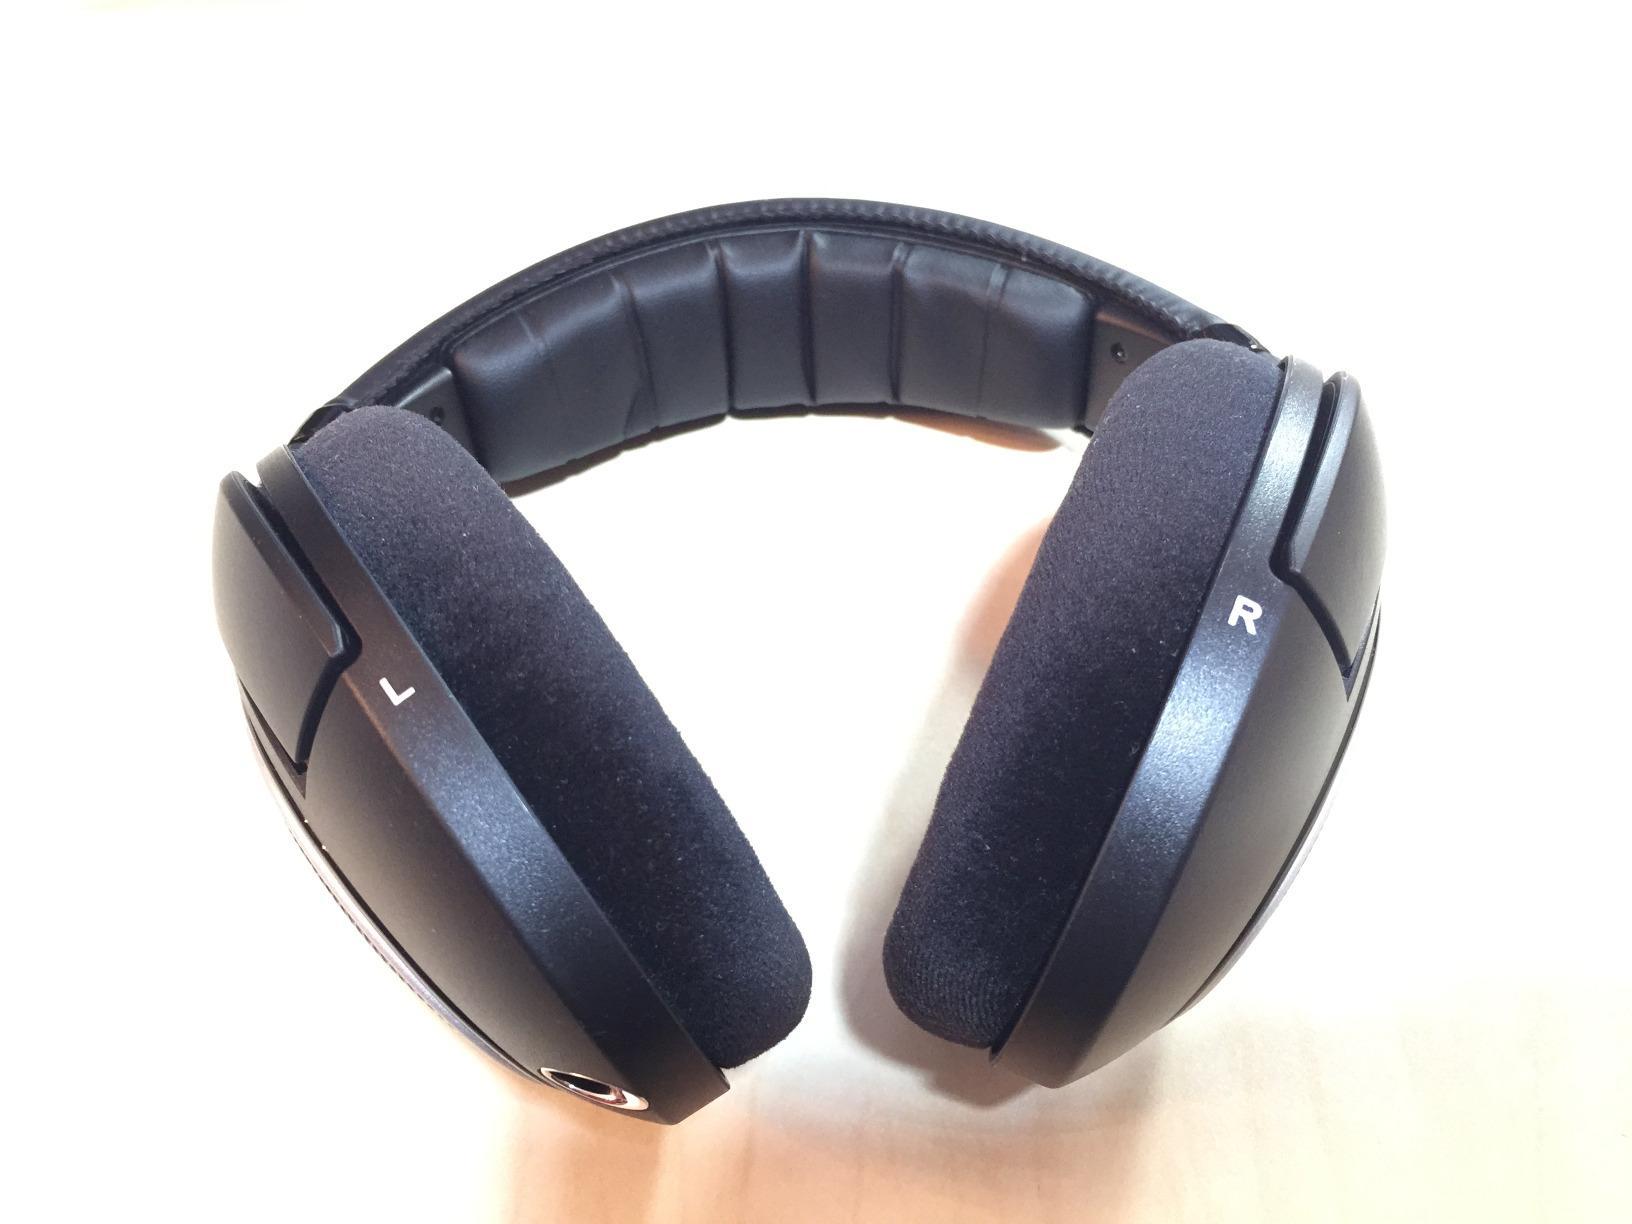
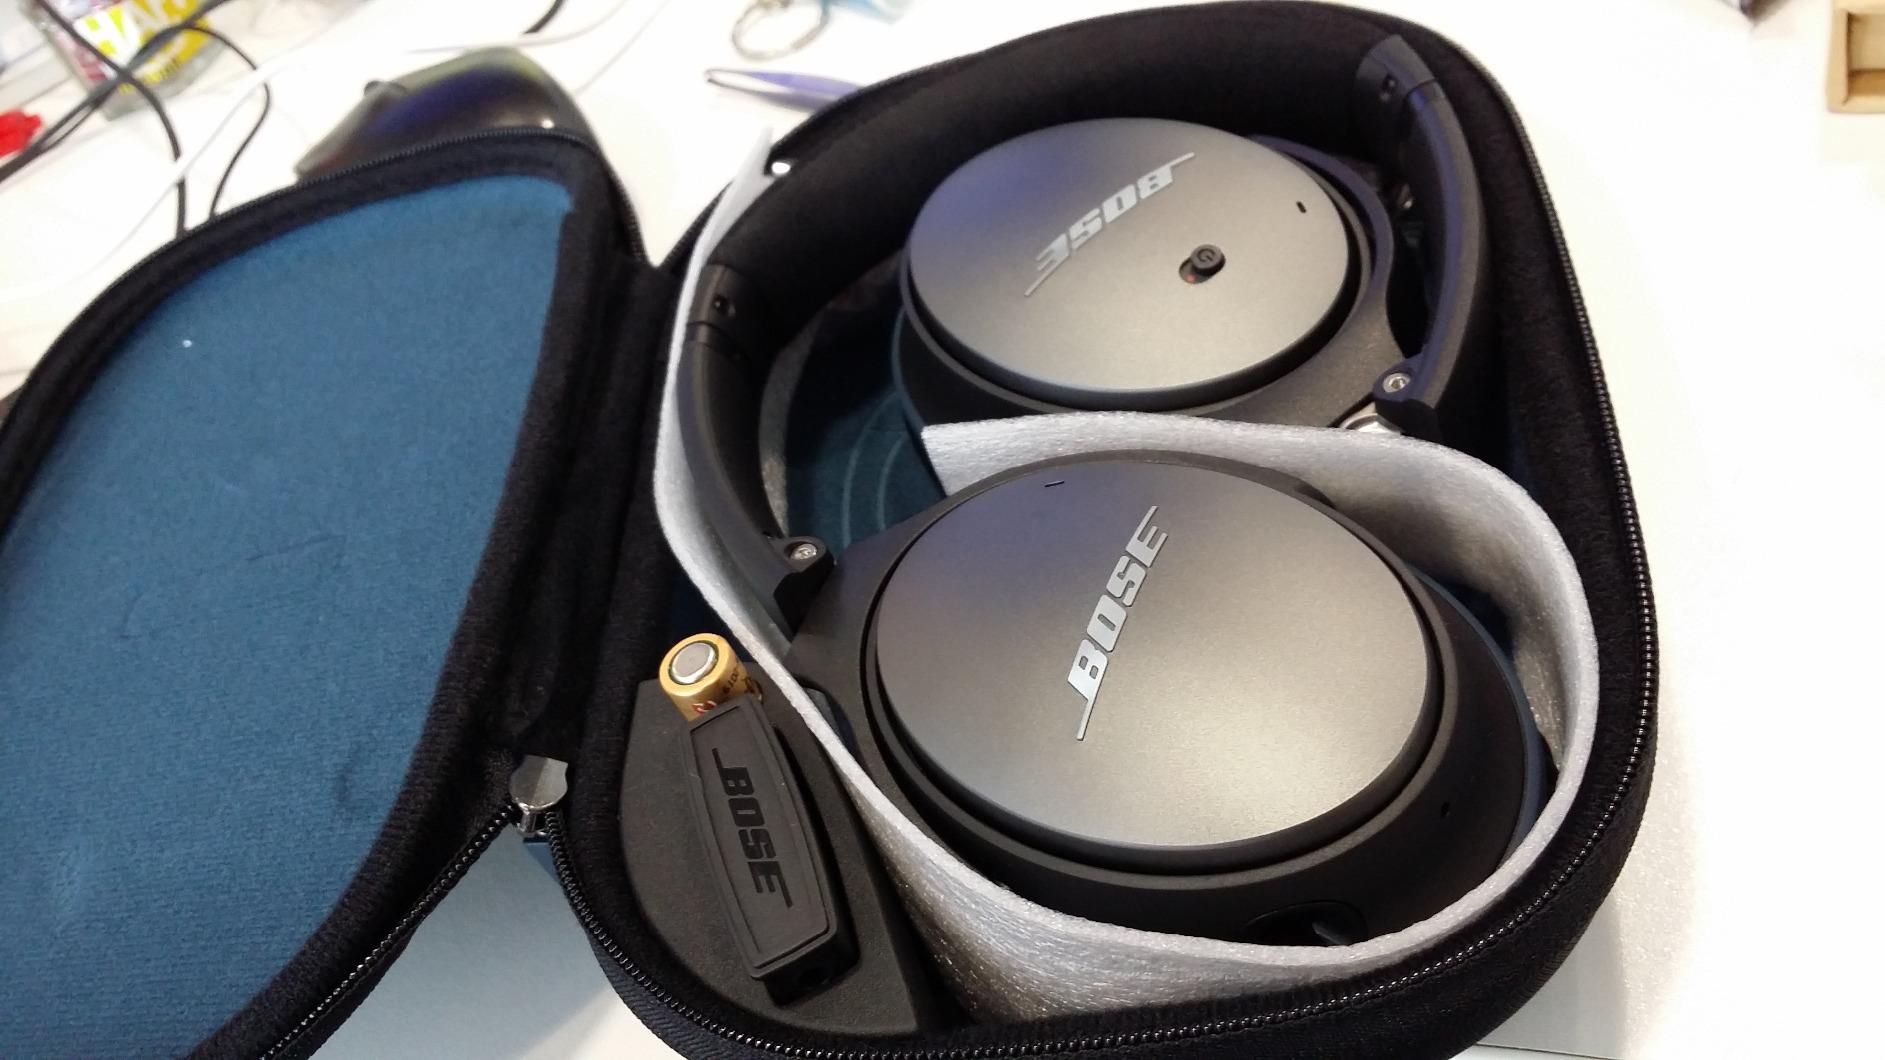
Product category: headphones
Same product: no